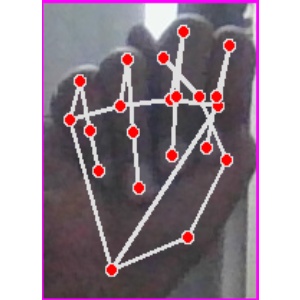
अक्षर: न